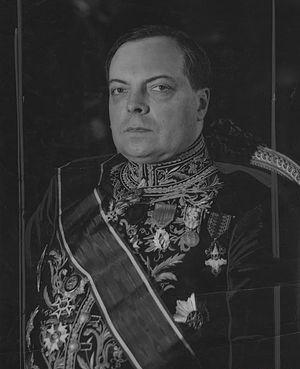
Léon NOËL (1888-1987), conseiller d'Etat, préfet, ambassadeur de France, député, premier président du Conseil constituionnel
Léon Noël est un diplomate, un homme politique, un industriel et un essayiste français, né le 28 mars 1888 à Paris 9ᵉ et mort le 6 août 1987 aux Monins à Toucy.